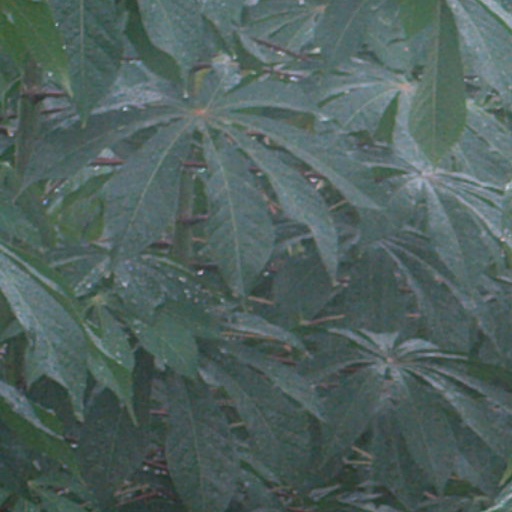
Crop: cassava